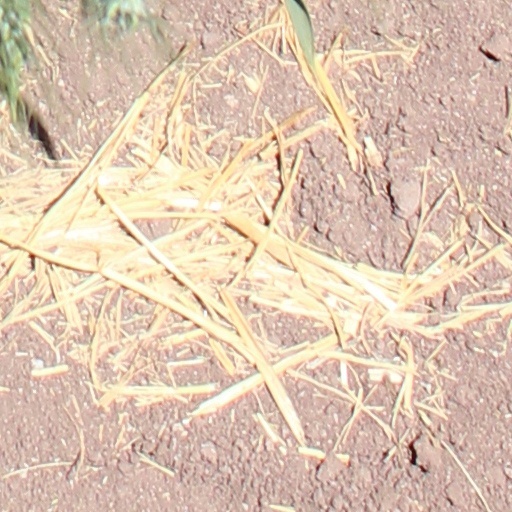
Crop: wheat